Black Fiddlers

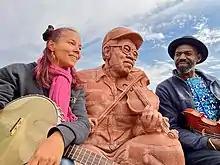
Carolina Chocolate Drops

"Black Fiddlers" begins by tracing the history of enslaved violin players in Virginia, focusing on Eston Hemings, the son of Thomas Jefferson and Sally Hemings. Eston, like his brother Madison, left his Virginia home in Charlottesville and settled in Ohio in the early 1840s, where he passed as white and led a band. Later in life, Eston was recognized as the Black son of Thomas Jefferson and moved further north, adopting his father's last name, Jefferson. The film reveals Eston's grave near Madison, Wisconsin, where he is buried as Eston H. Jefferson. Other personal accounts of Black fiddlers include the story of Southworth, born a slave in Kentucky. Southworth was taken to Missouri and thence to Oregon in 1851. He purchased his freedom with gold which he dug out of the Yreka and Jacksonville mines and with money he earned by playing his violin. He fought in the Rogue River Indian War, in which he was wounded. Black Fiddlers is also anchored in the legacy of Joe Thompson and his first cousin Odell, two of the last known musicians to carry on this rich tradition and who served as mentors and inspiration to present day performers like Rhiannon Giddens and The Carolina Chocolate Drops.